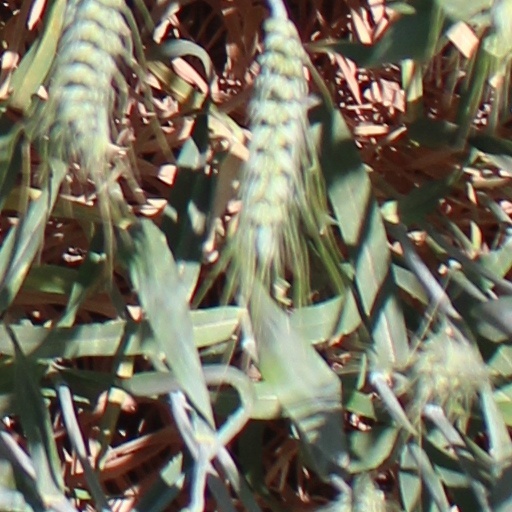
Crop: wheat